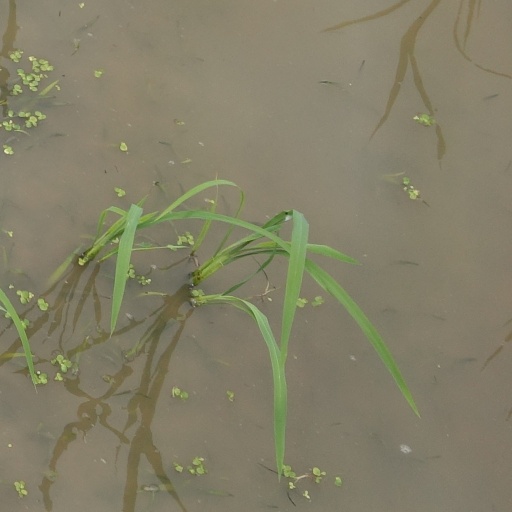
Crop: rice